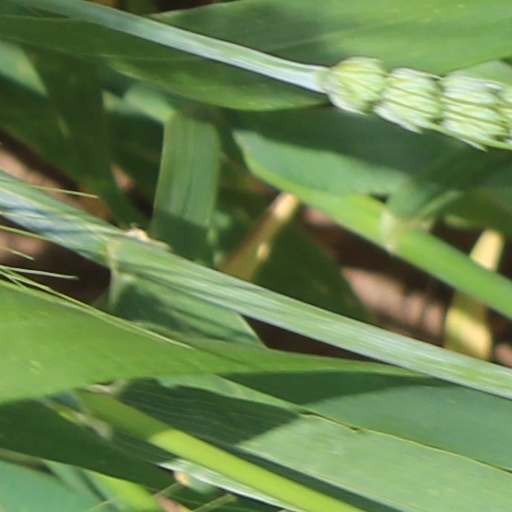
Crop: wheat